Answer in natural language. Is abstract rectangle frame on wall to the right of white colour dining table? Choose between the following options: no or yes
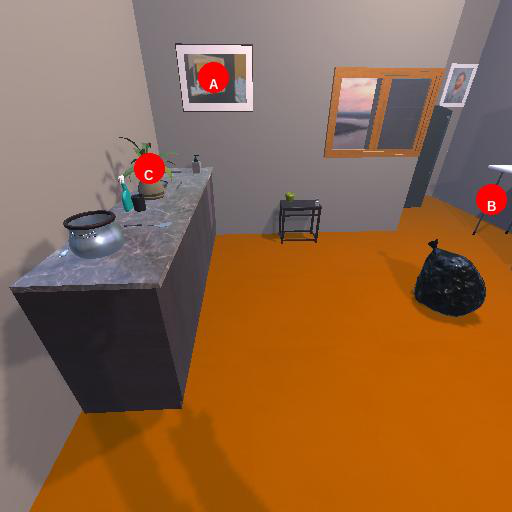
<answer>no</answer>